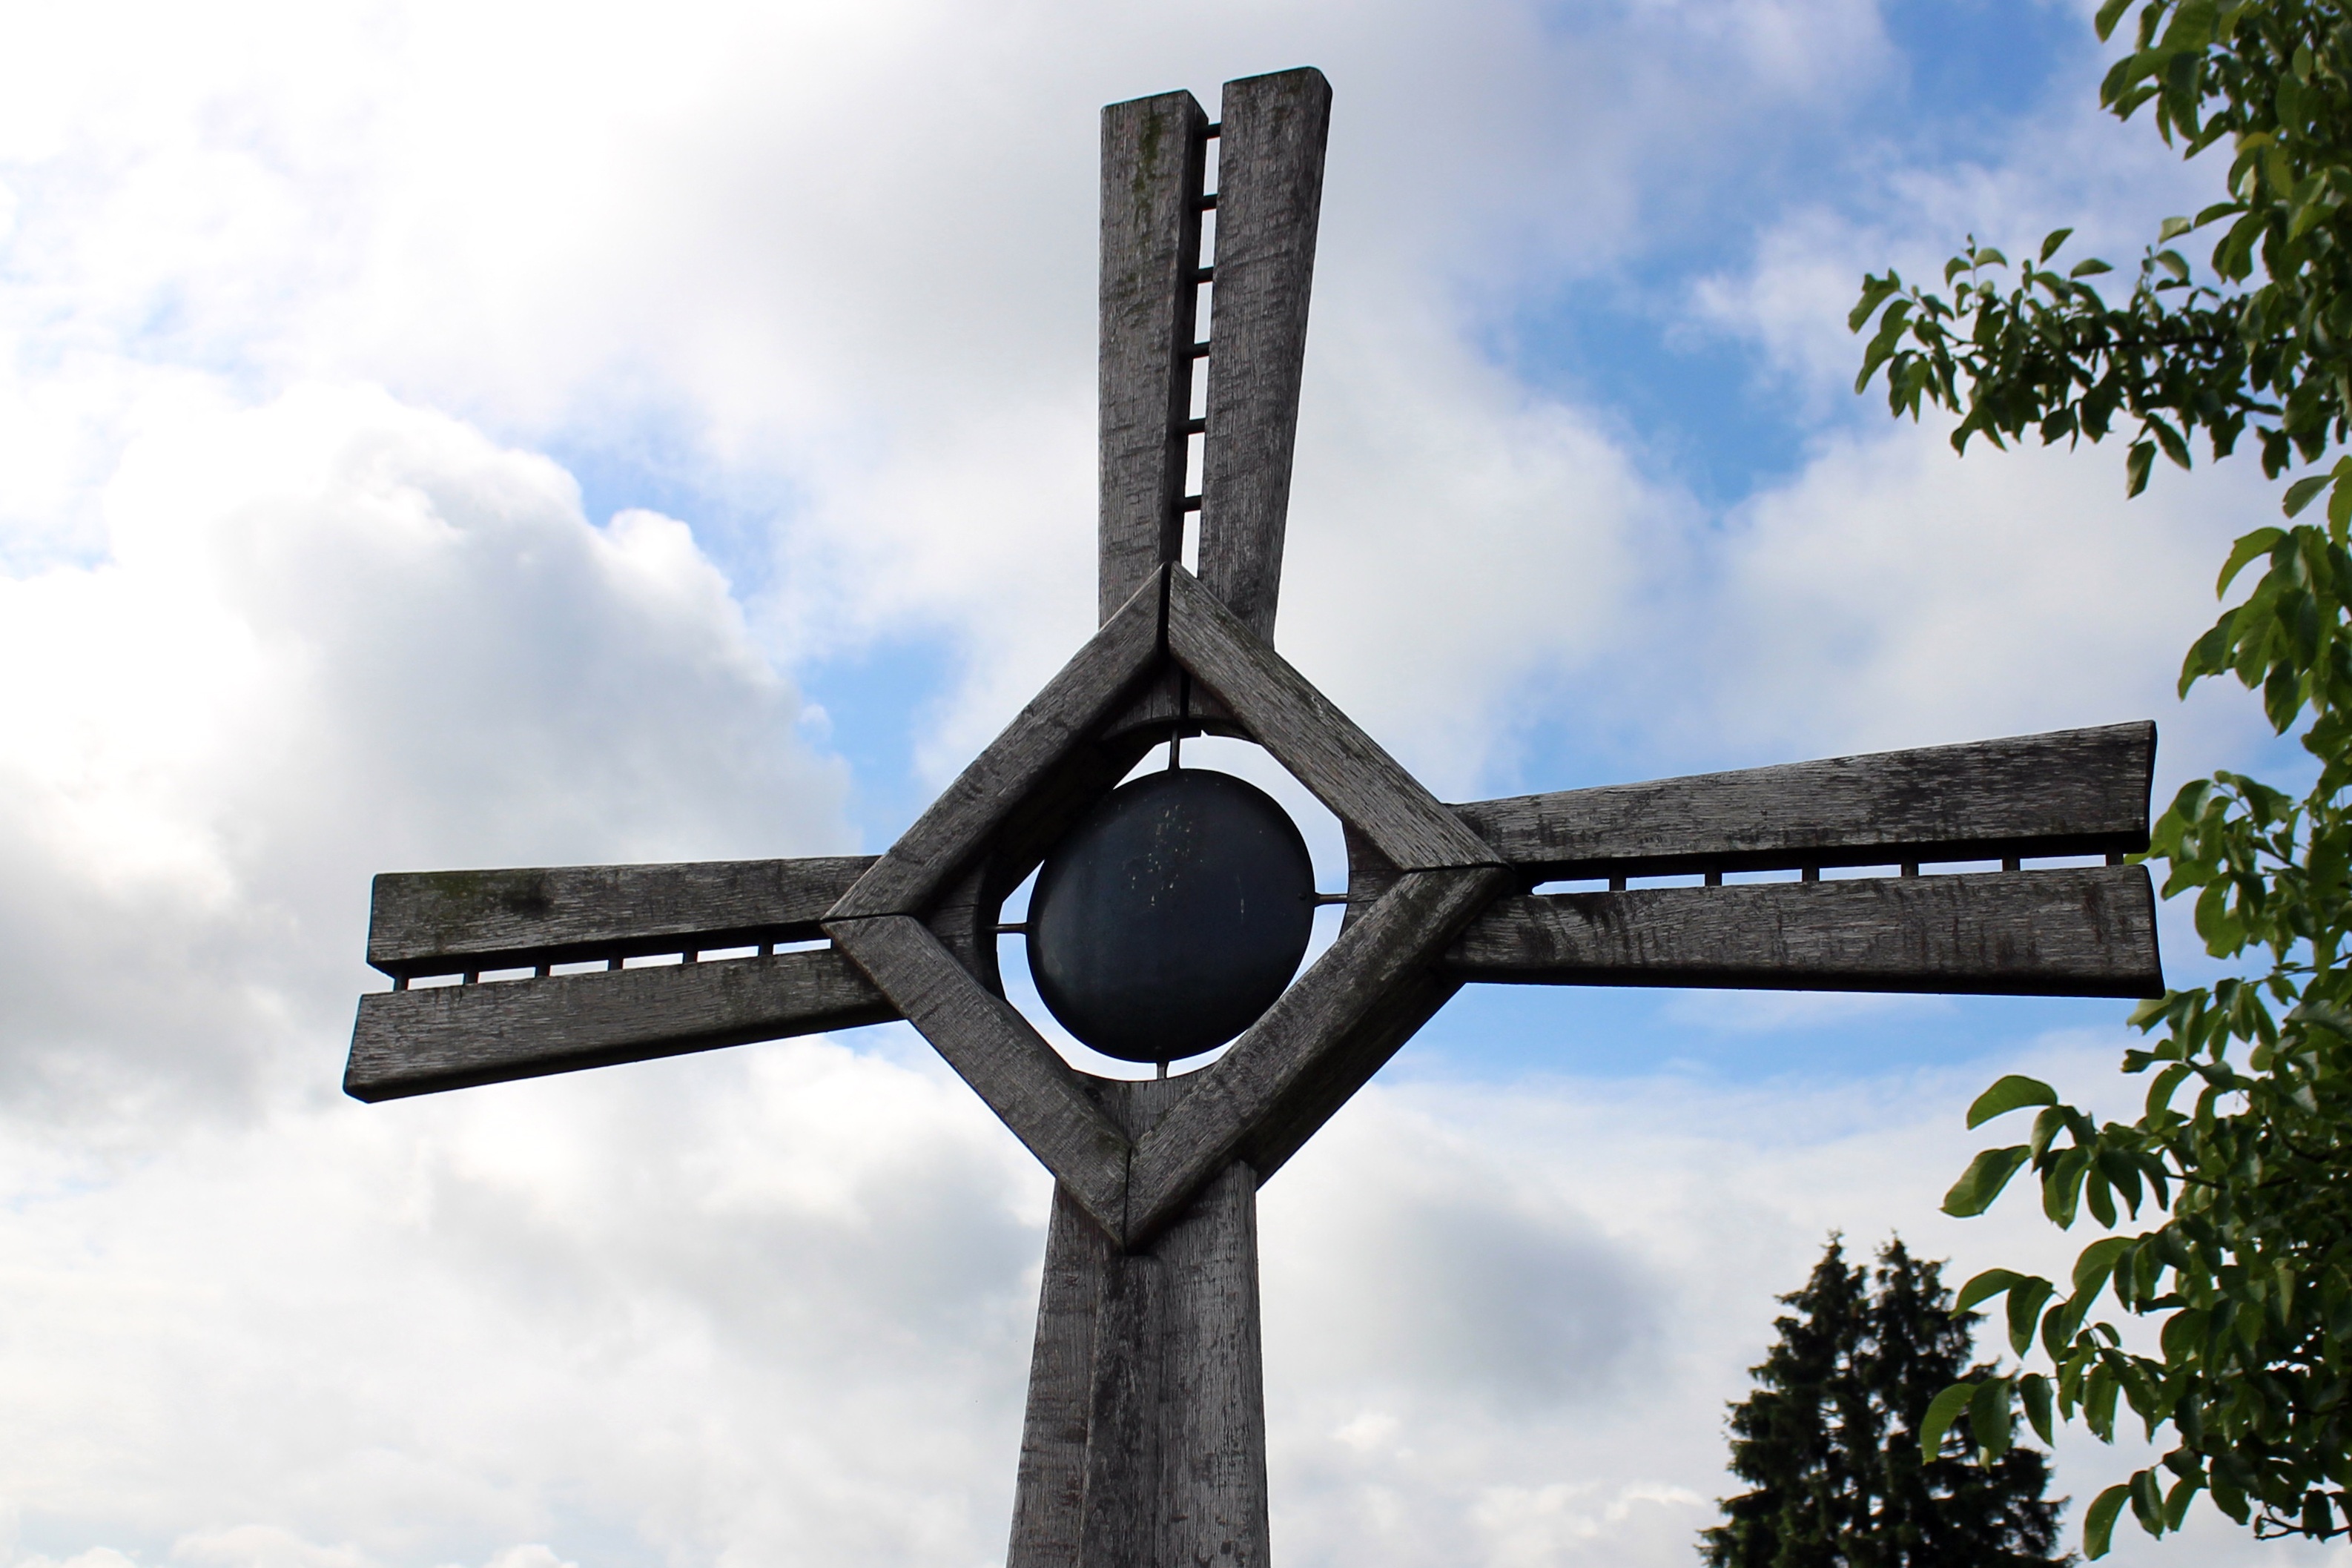
sky, wind, symbol, religion, blue, street light, street sign, cross, lighting, spiritual, clouds, faith, christianity, characters